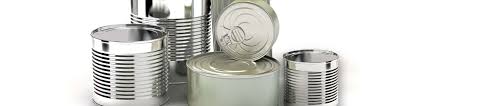
Label: metal